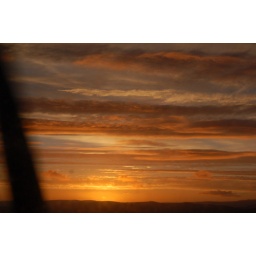
Our final decent towards the air field and the sun had dropped down below the hill in front of uf.